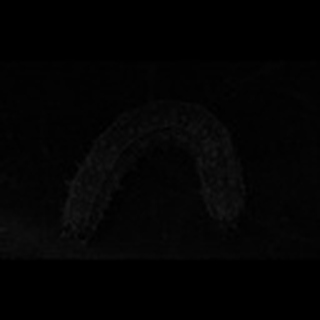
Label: cotton_army_worm